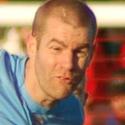
Age: 29